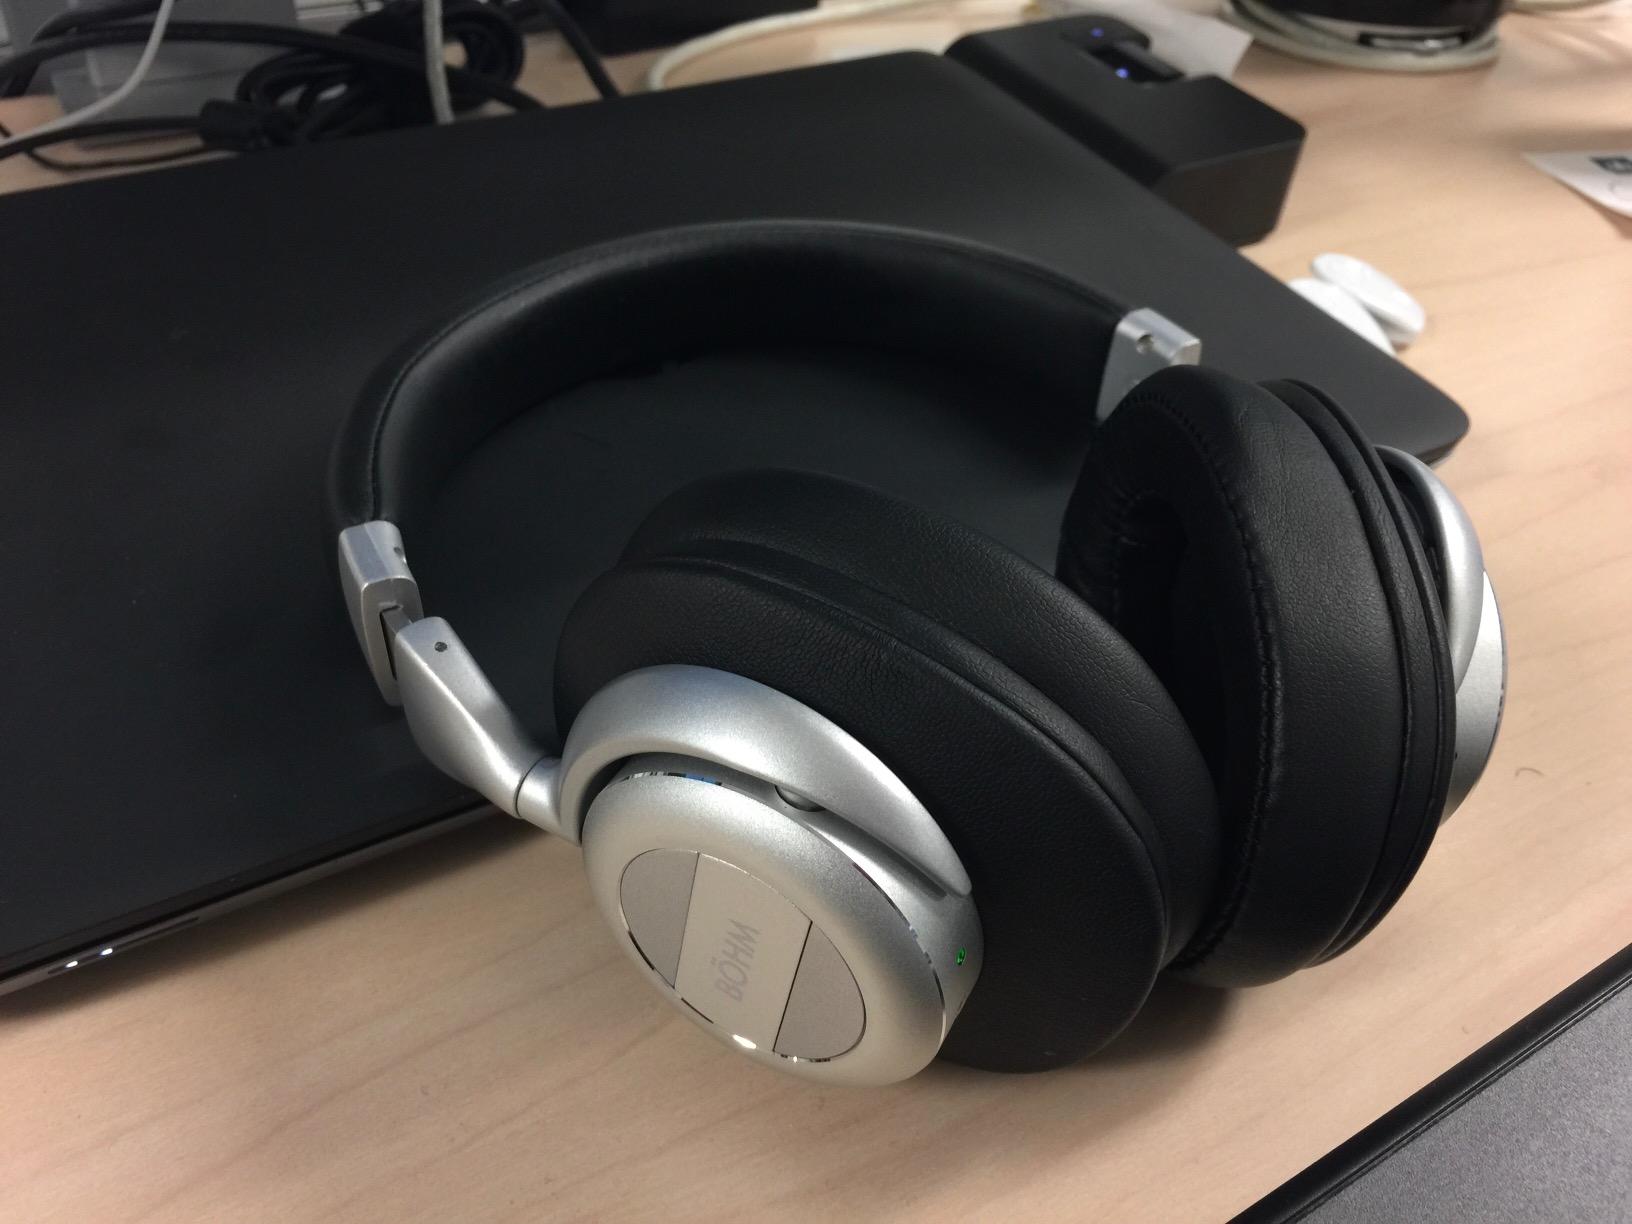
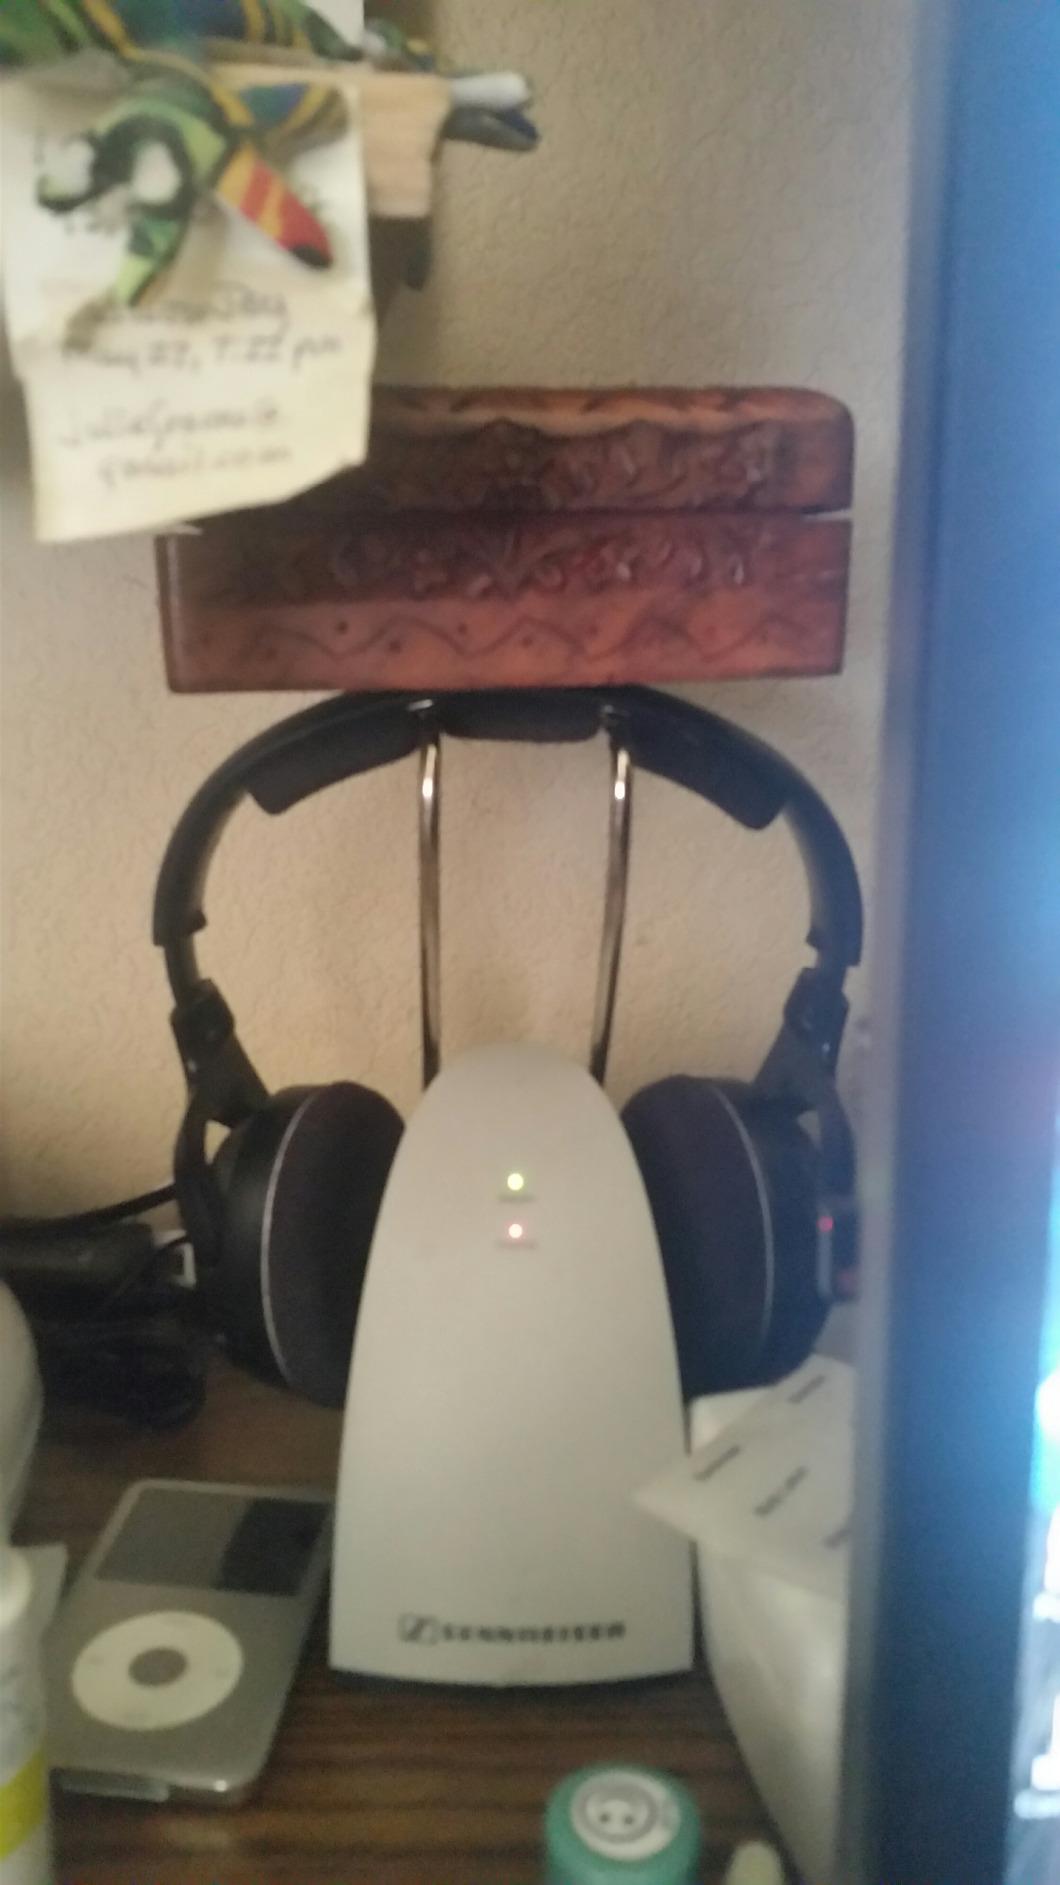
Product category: headphones
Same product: no